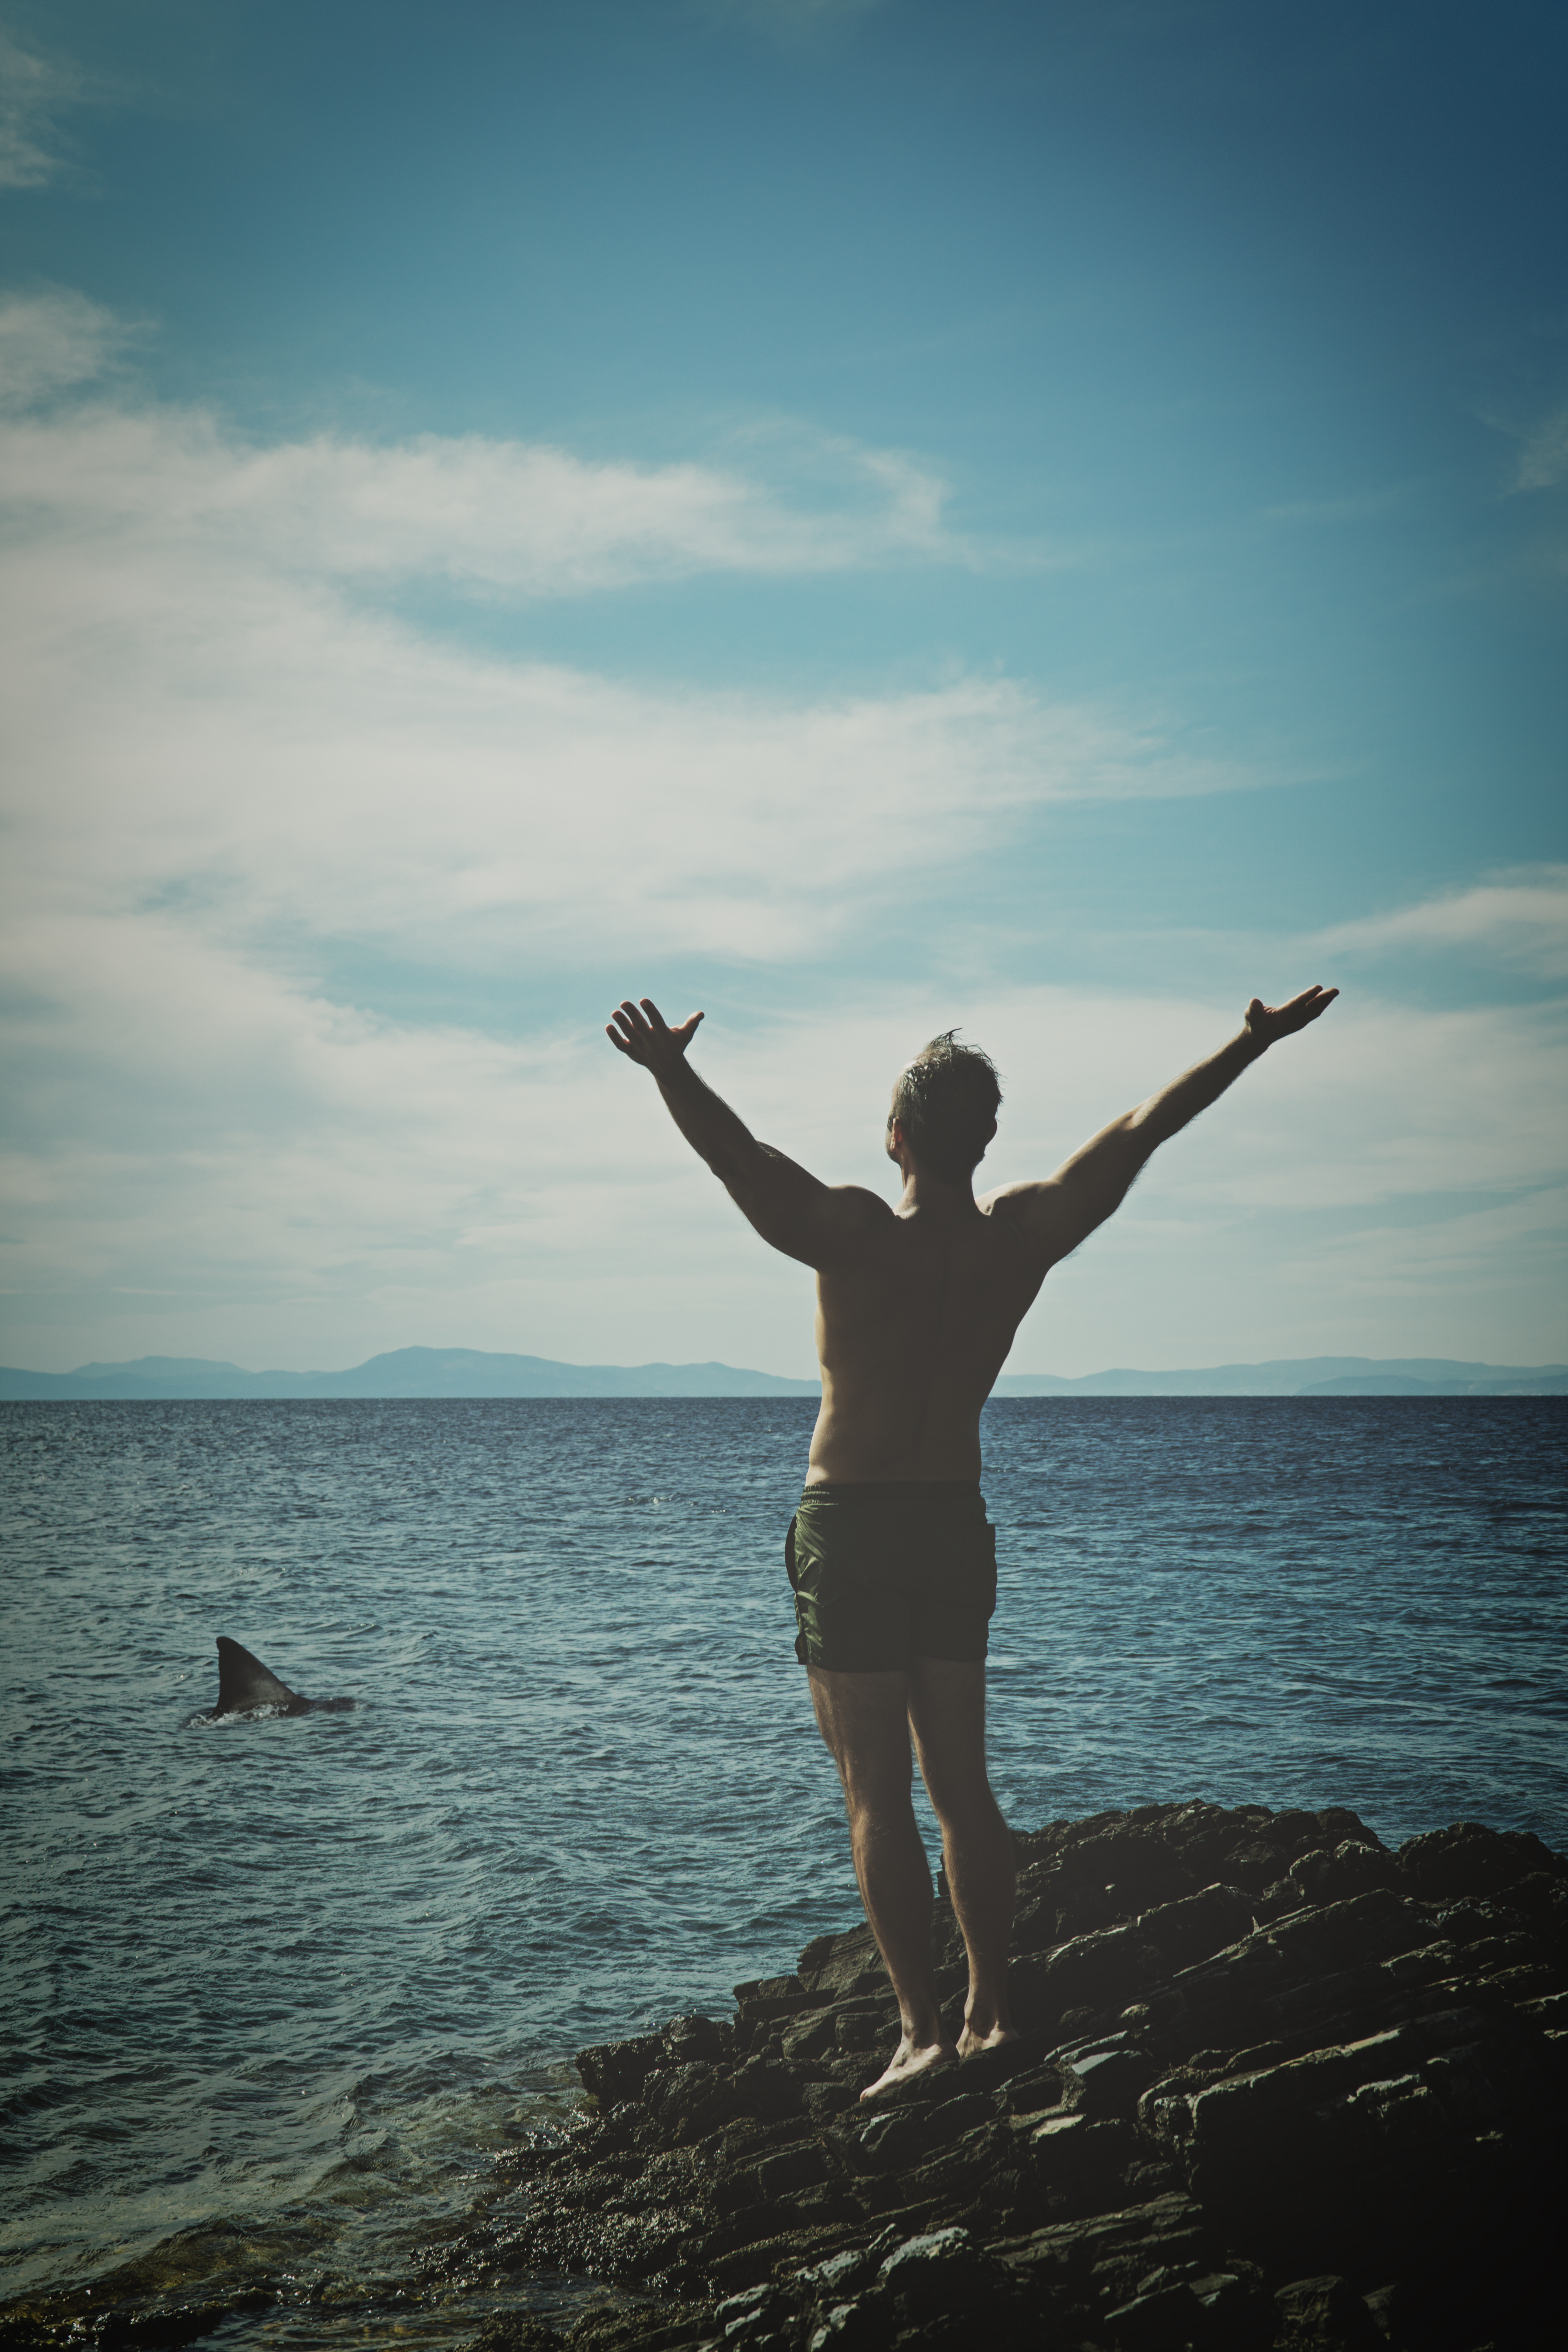
man, beach, sea, coast, water, ocean, horizon, cloud, sky, sunset, sunlight, wave, coastal, shoreline, male, seaside, seascape, blue, shark, body of water, blue sky, outdoors, athlete, royalty free images